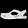
Label: Sandal